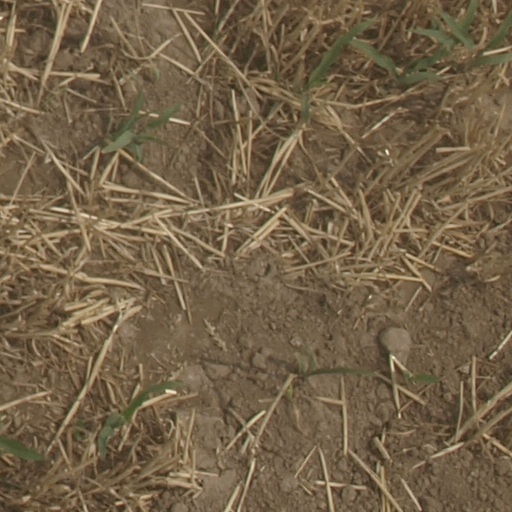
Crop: maize; corn